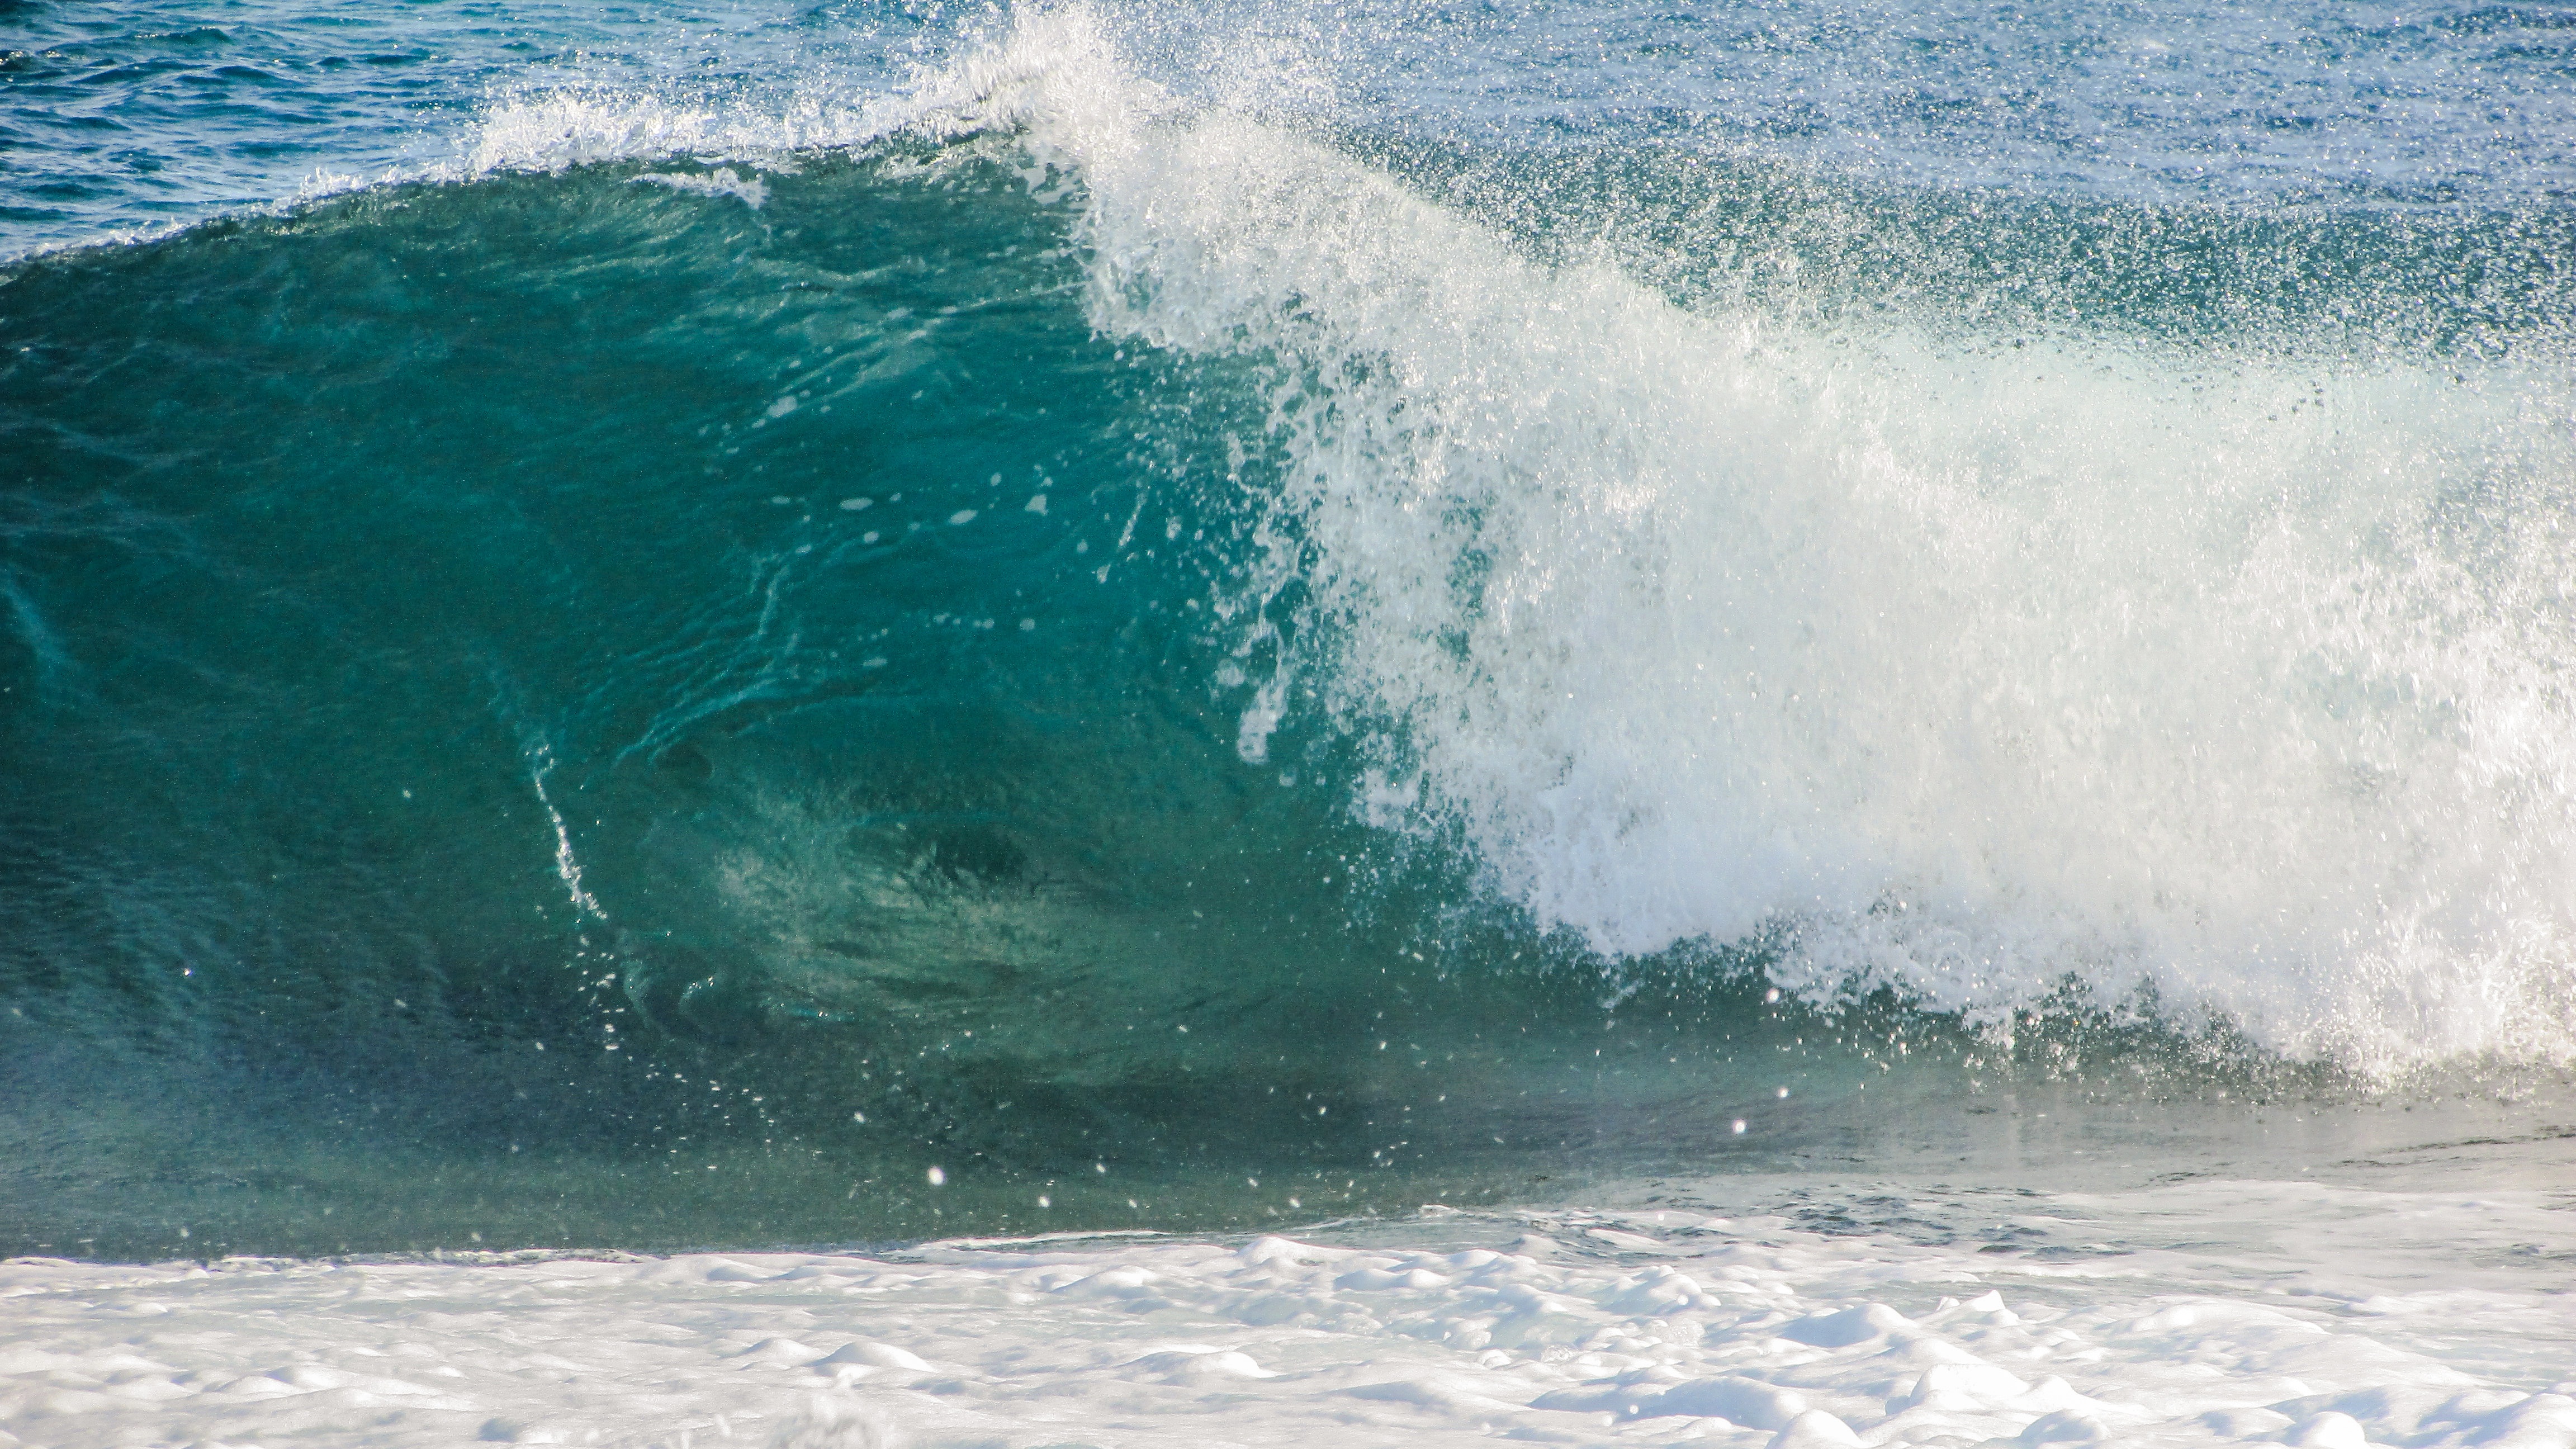
beach, sea, coast, nature, ocean, shore, wave, foam, surfing, spray, surfboard, energy, power, sports, huge, cyprus, smashing, ayia napa, water sport, wind wave, boardsport, surfing equipment and supplies, surface water sports, bodyboarding